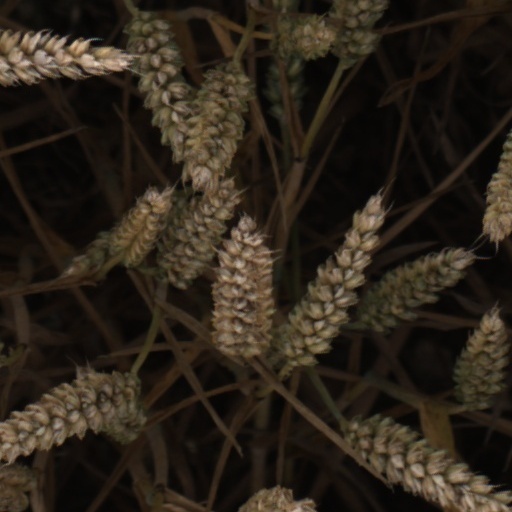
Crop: wheat